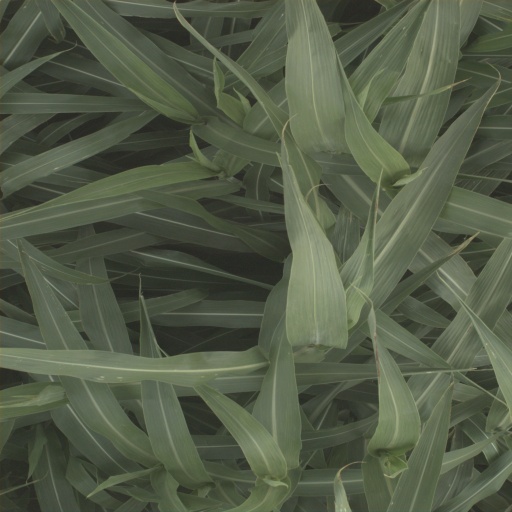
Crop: sorghum